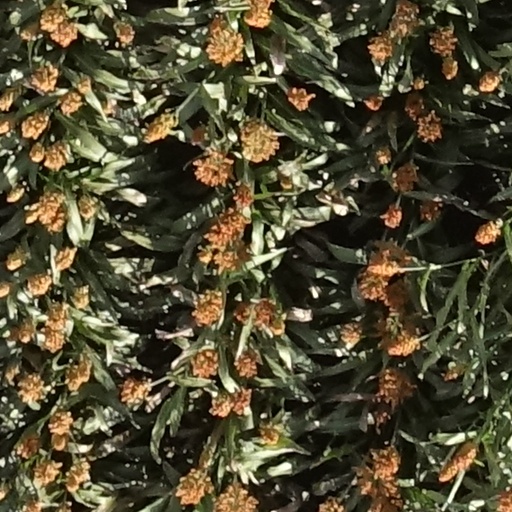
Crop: sorghum